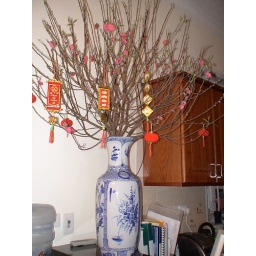
Our other Tet tree - pink blossoms - in the kitchen